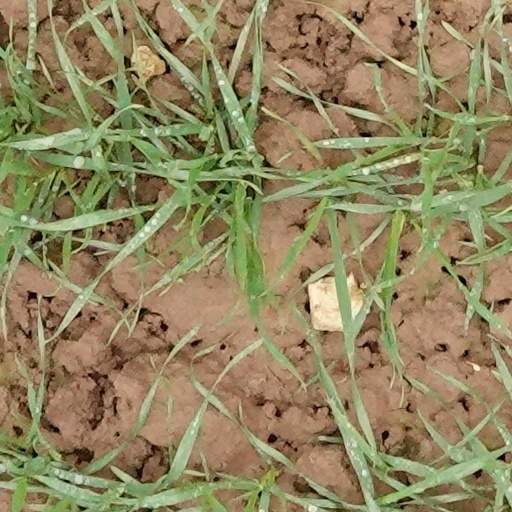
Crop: wheat